Paul Huntington

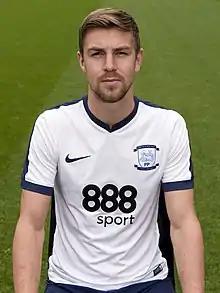
Huntington with Preston North End in 2016

Paul David Huntington (born 17 September 1987) is an English professional footballer who plays as a centre-back for Bradford City.